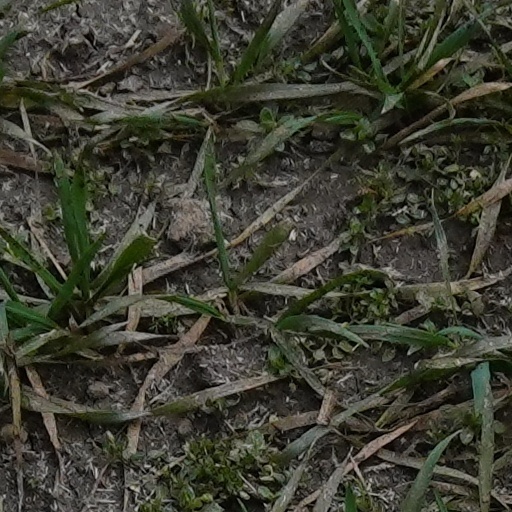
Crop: wheat